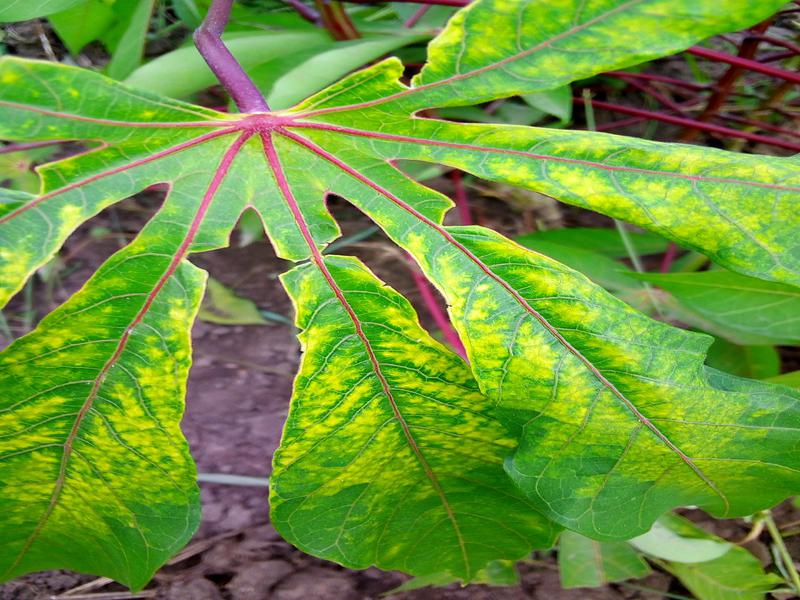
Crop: cassava
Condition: mosaic_disease